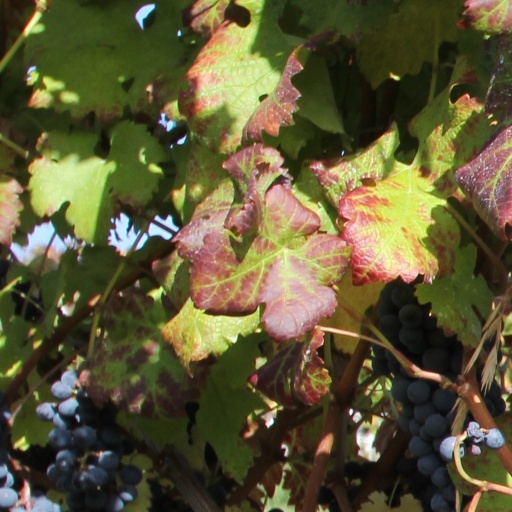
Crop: grape